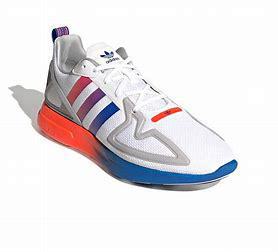
Brand: Adidas
Model: ZX 2K Flux